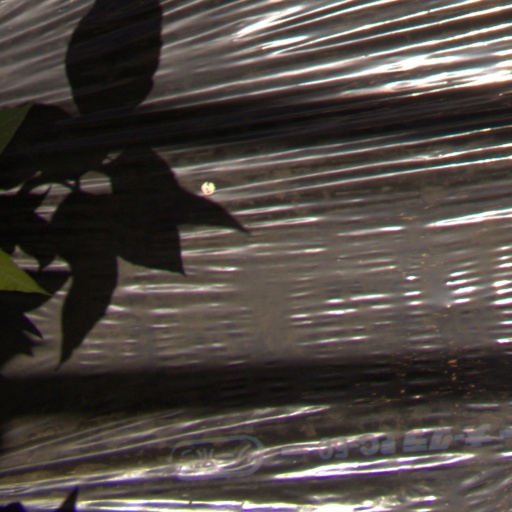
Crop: Jerusalem artichoke